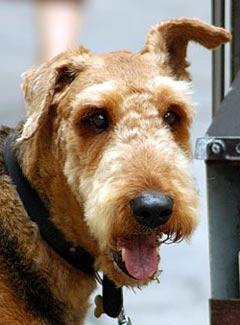
wire-haired_fox_terrier